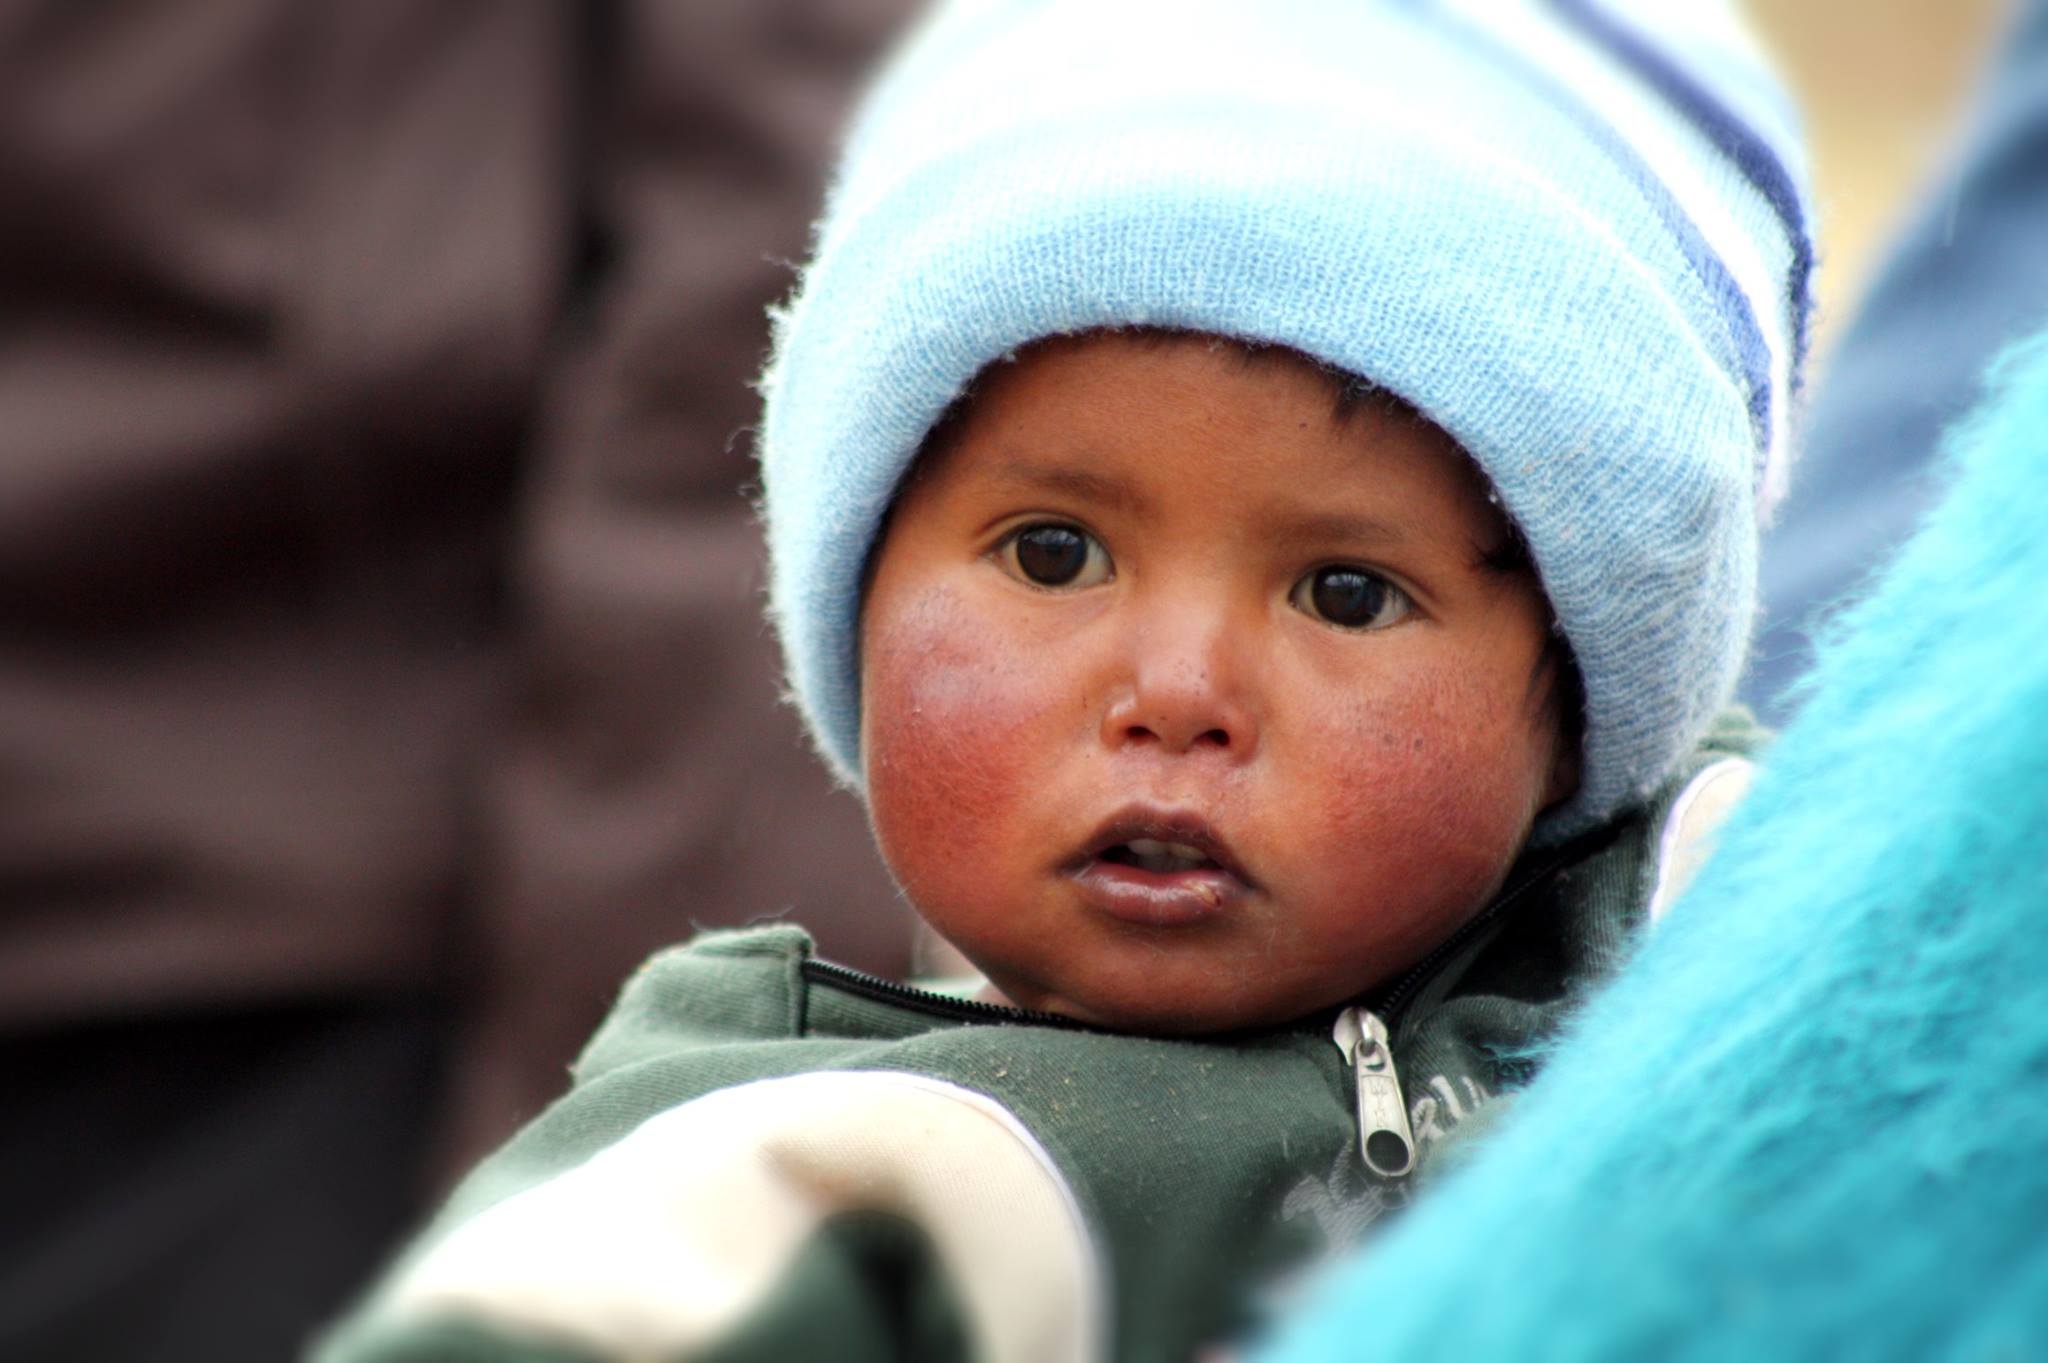
person, people, girl, photography, male, portrait, child, facial expression, smile, close up, face, infant, toddler, eye, head, skin, bolivia, portrait photography, tiraque, cochabamba